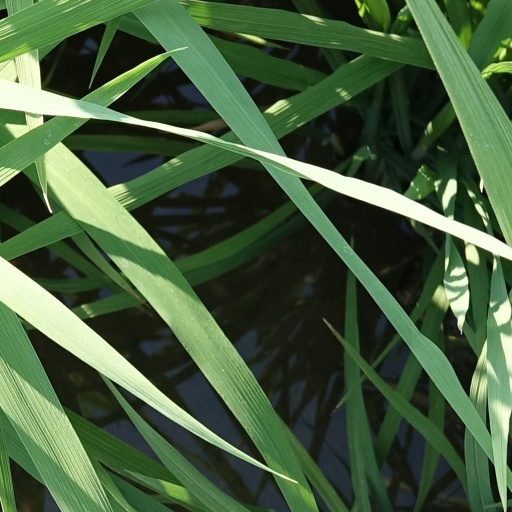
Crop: rice